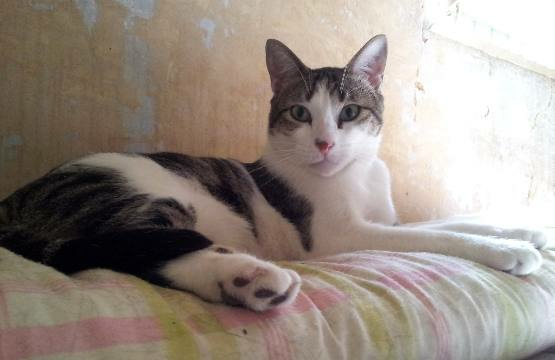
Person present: No